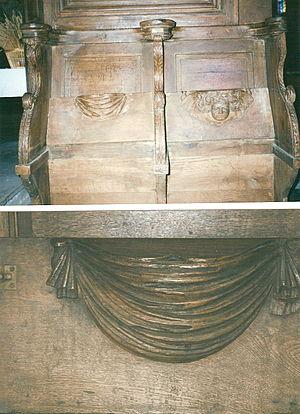
Miéricorde de l'église de Villers-Cotterêt (02)
La miséricorde est une petite console fixée à la partie inférieure du siège rabattable d'une stalle. Elle permet au clerc ou au moine qui participe à l'office divin de prendre appui sur elle lorsqu'il se tient debout et que son siège est relevé. Les stalles sont normalement situées dans le chœur de certaines églises.